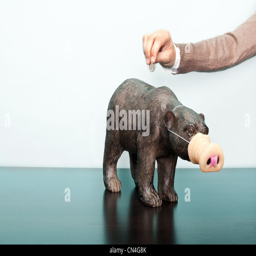
a bear disguised as a piggy bank